Tidaholm

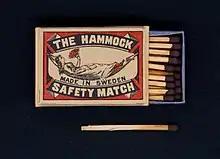
Vulcan's Hammock line, 1903.

Both Tidaholm Bruk as well as Vulcan Tidaholm were headquartered on Vulcanön island and, nowadays, Tidaholm Museum is located here. Not surprisingly, the museum focuses on the town's industrial history and its two major industries, and it keeps nine Tidaholm Bruk cars on permanent display. Although many buildings were demolished in the area, a lot of historic architecture remains.